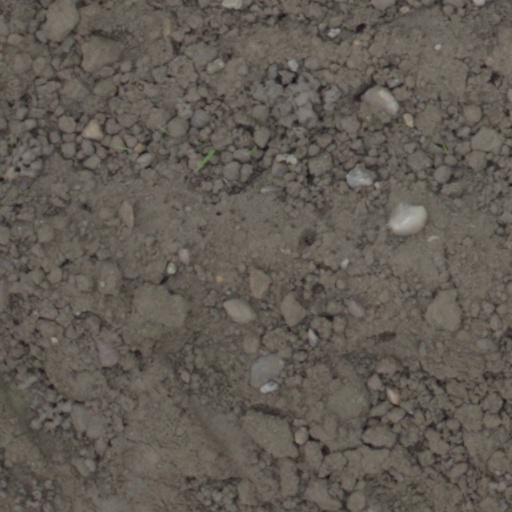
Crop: wheat